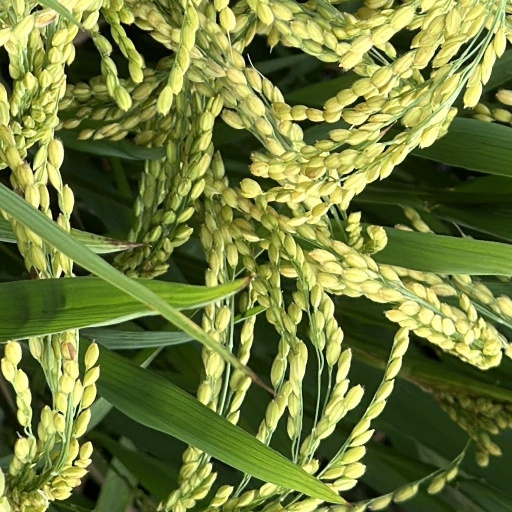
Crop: rice